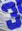
Number: 3